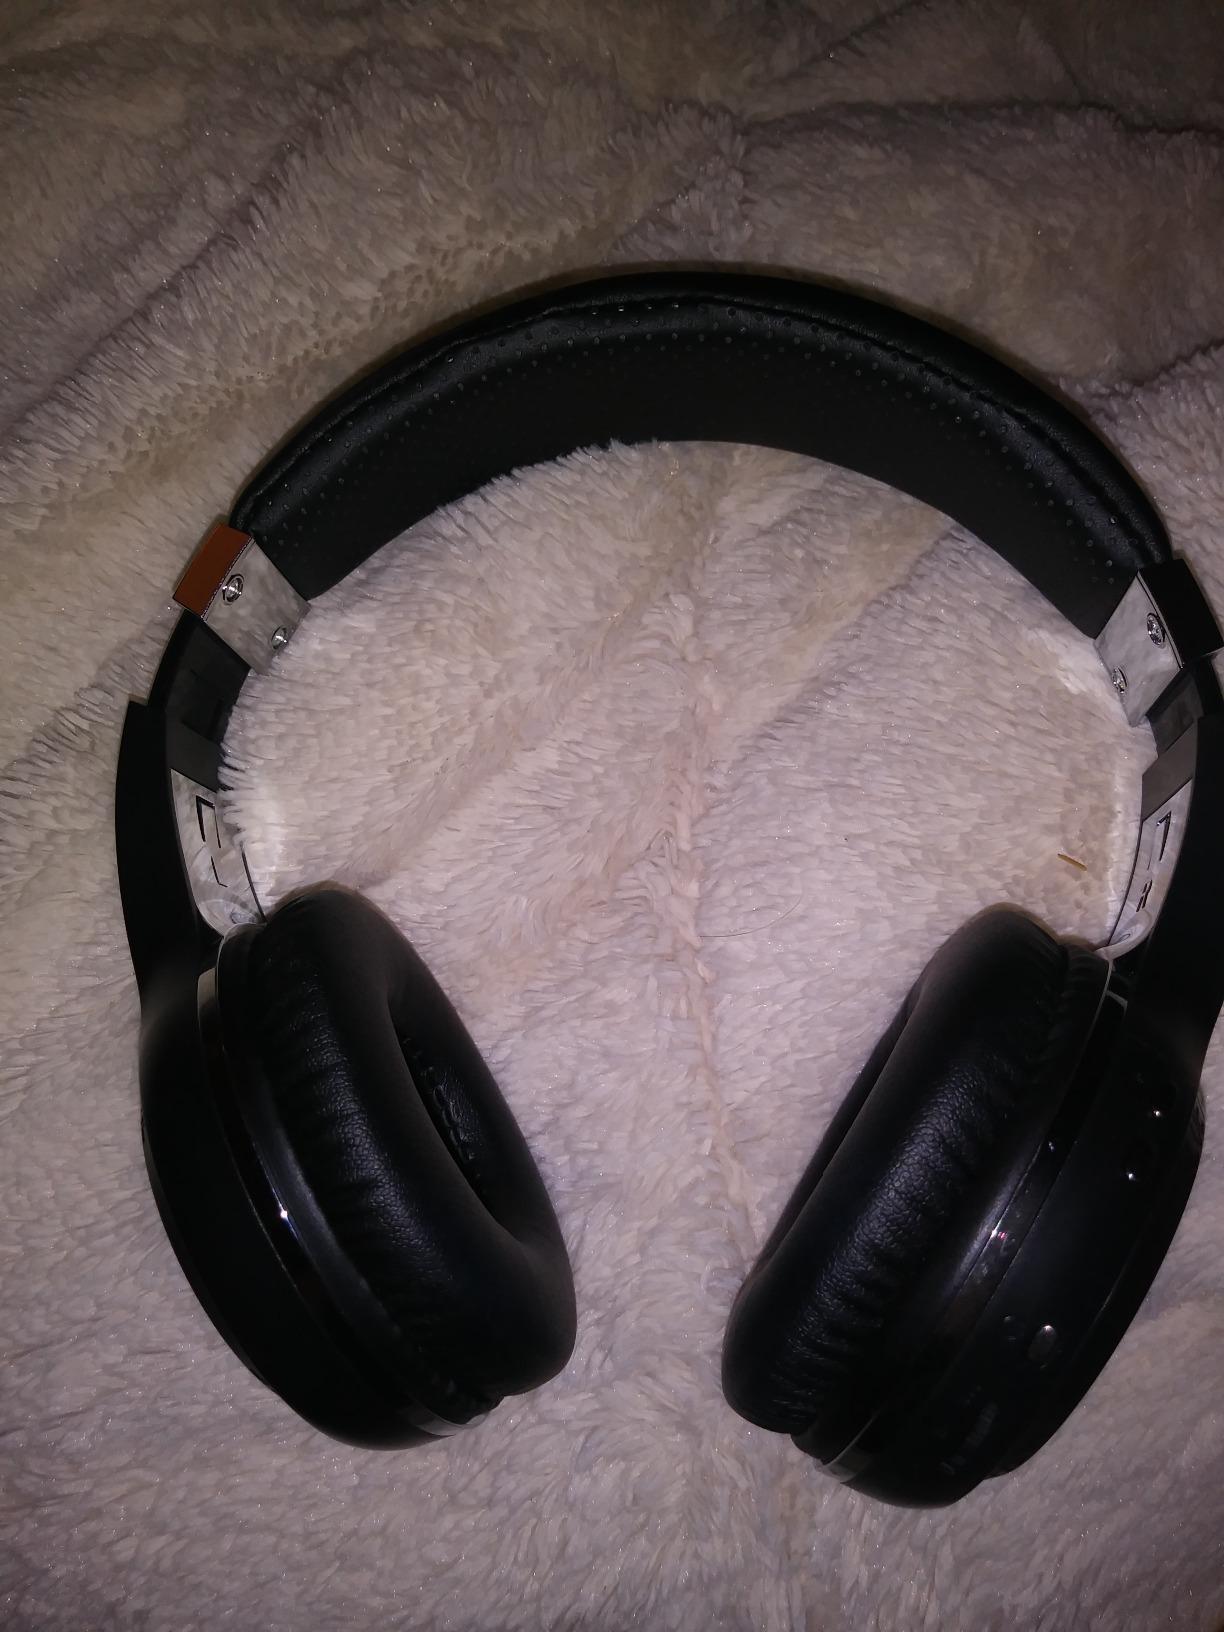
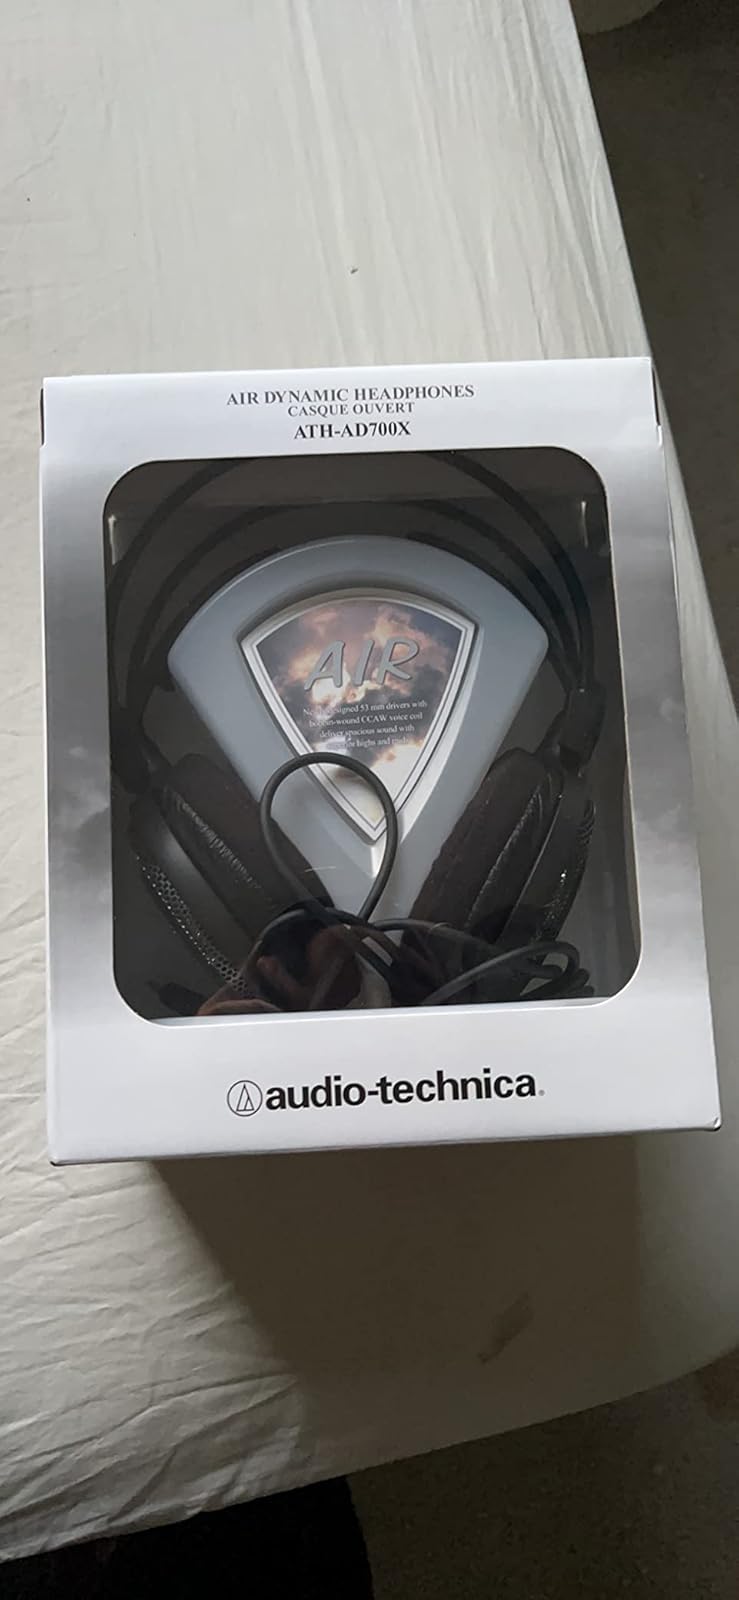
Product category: headphones
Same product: no